List of musicians at English cathedrals

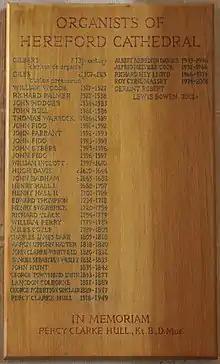
List inside Hereford Cathedral

Notable organists of Hereford Cathedral include the 16th-century composers John Bull and John Farrant, briefly, Samuel Sebastian Wesley (his first cathedral appointment), the conductor and advocate of British composers Meredith Davies and the editor of Allegri's Miserere, Ivor Atkins.